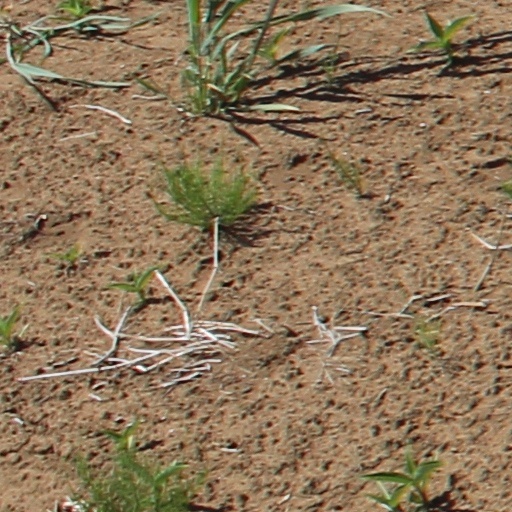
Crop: wheat